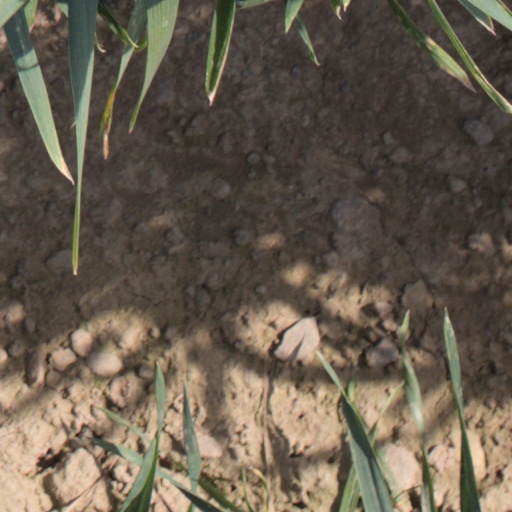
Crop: wheat